Ray Abeyta

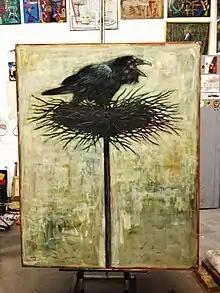
Work in progress in Ray Abeyta's studio, 2014

The painting "Indios (Indians)", 2002, presents the viewers with two side-by-side cartouches that address the notion of mistranslation, a favorite theme of Abeyta. The painting refers to the mistaken belief that Columbus had reached the East Indies in Asia, when he actually reached North America. The painting questions the term, "indian." The artwork is in the style of an 18th-century religious painting similar to those of the highlands of Peru in Bolivia. In the left cartouche we see the Mesoamerican deity, Quetzalcoatl, and on the right, Shiva, the Hindu god of destruction and transformation is depicted. Abeyta has painted Quetzalcoatl with four eyes that resonate with Shiva's three eyes (two optical eyes and central third eye). Serpents ring his neck to reference wisdom and eternity. The painting intentionally misrepresents iconography to question cultural assumptions.